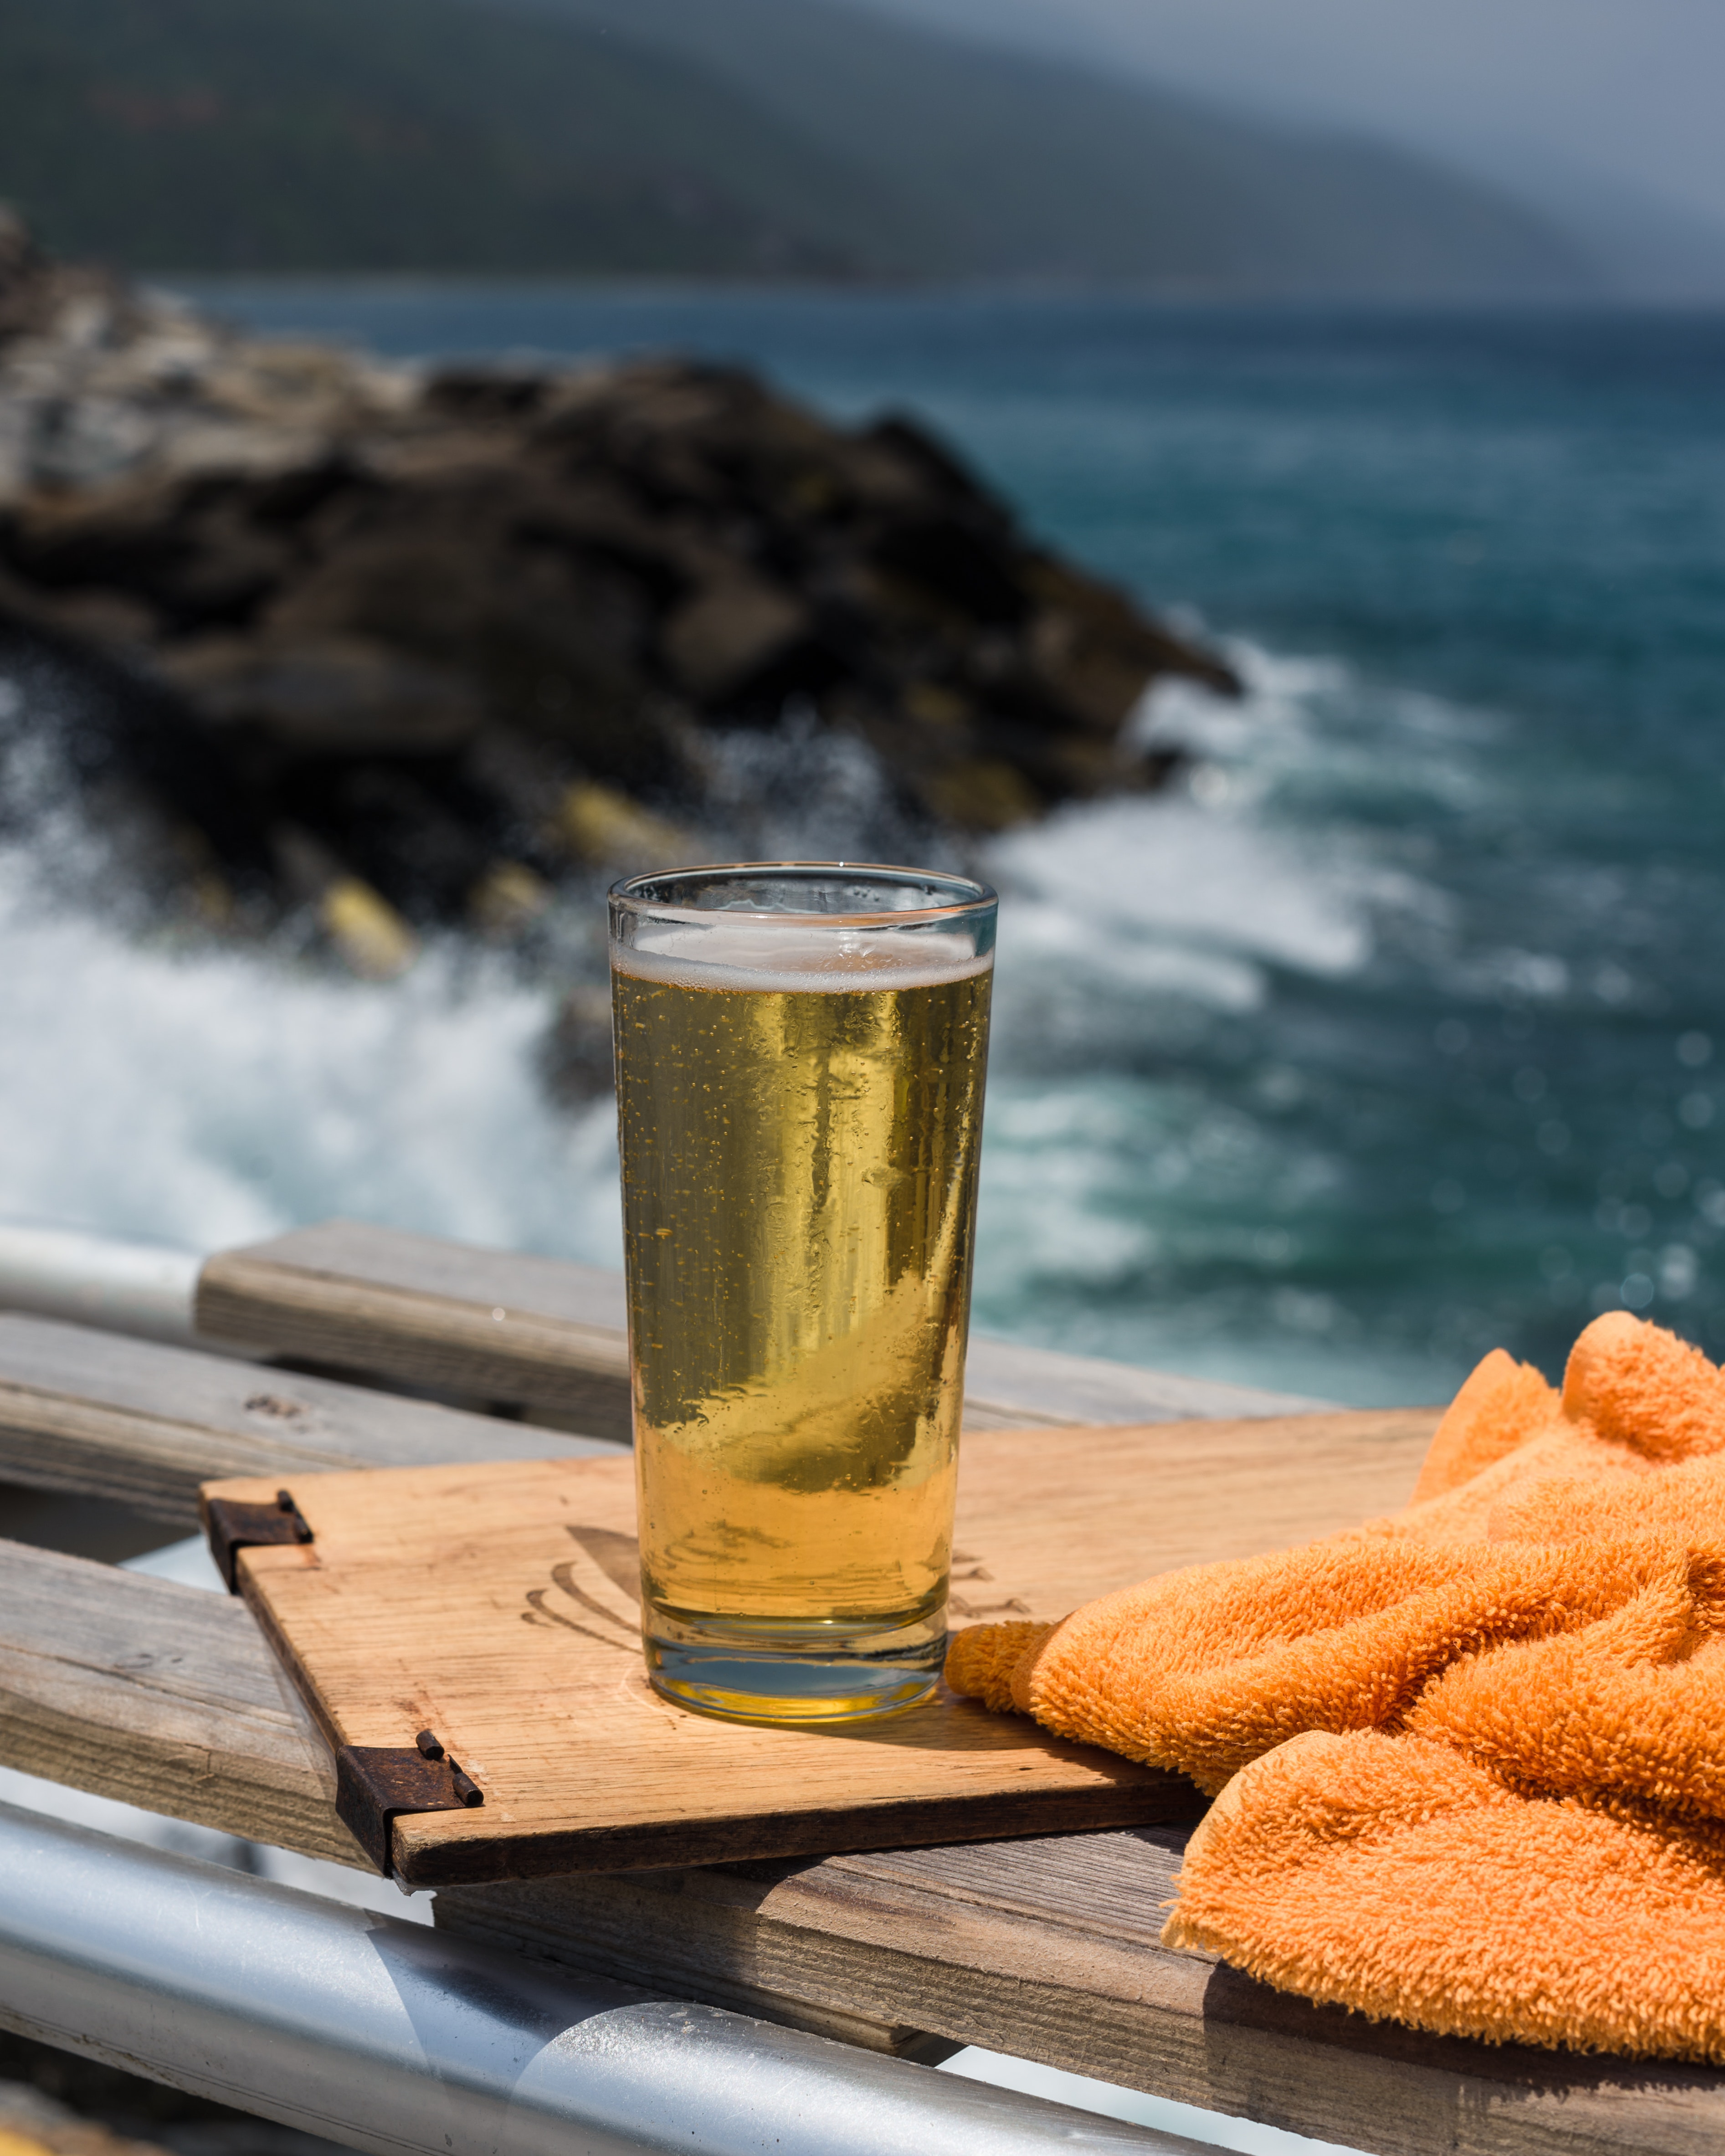
drink, alcoholic beverage, vacation, food, beer, ocean, sea, distilled beverage, beach, coast, wheat beer, ingredient